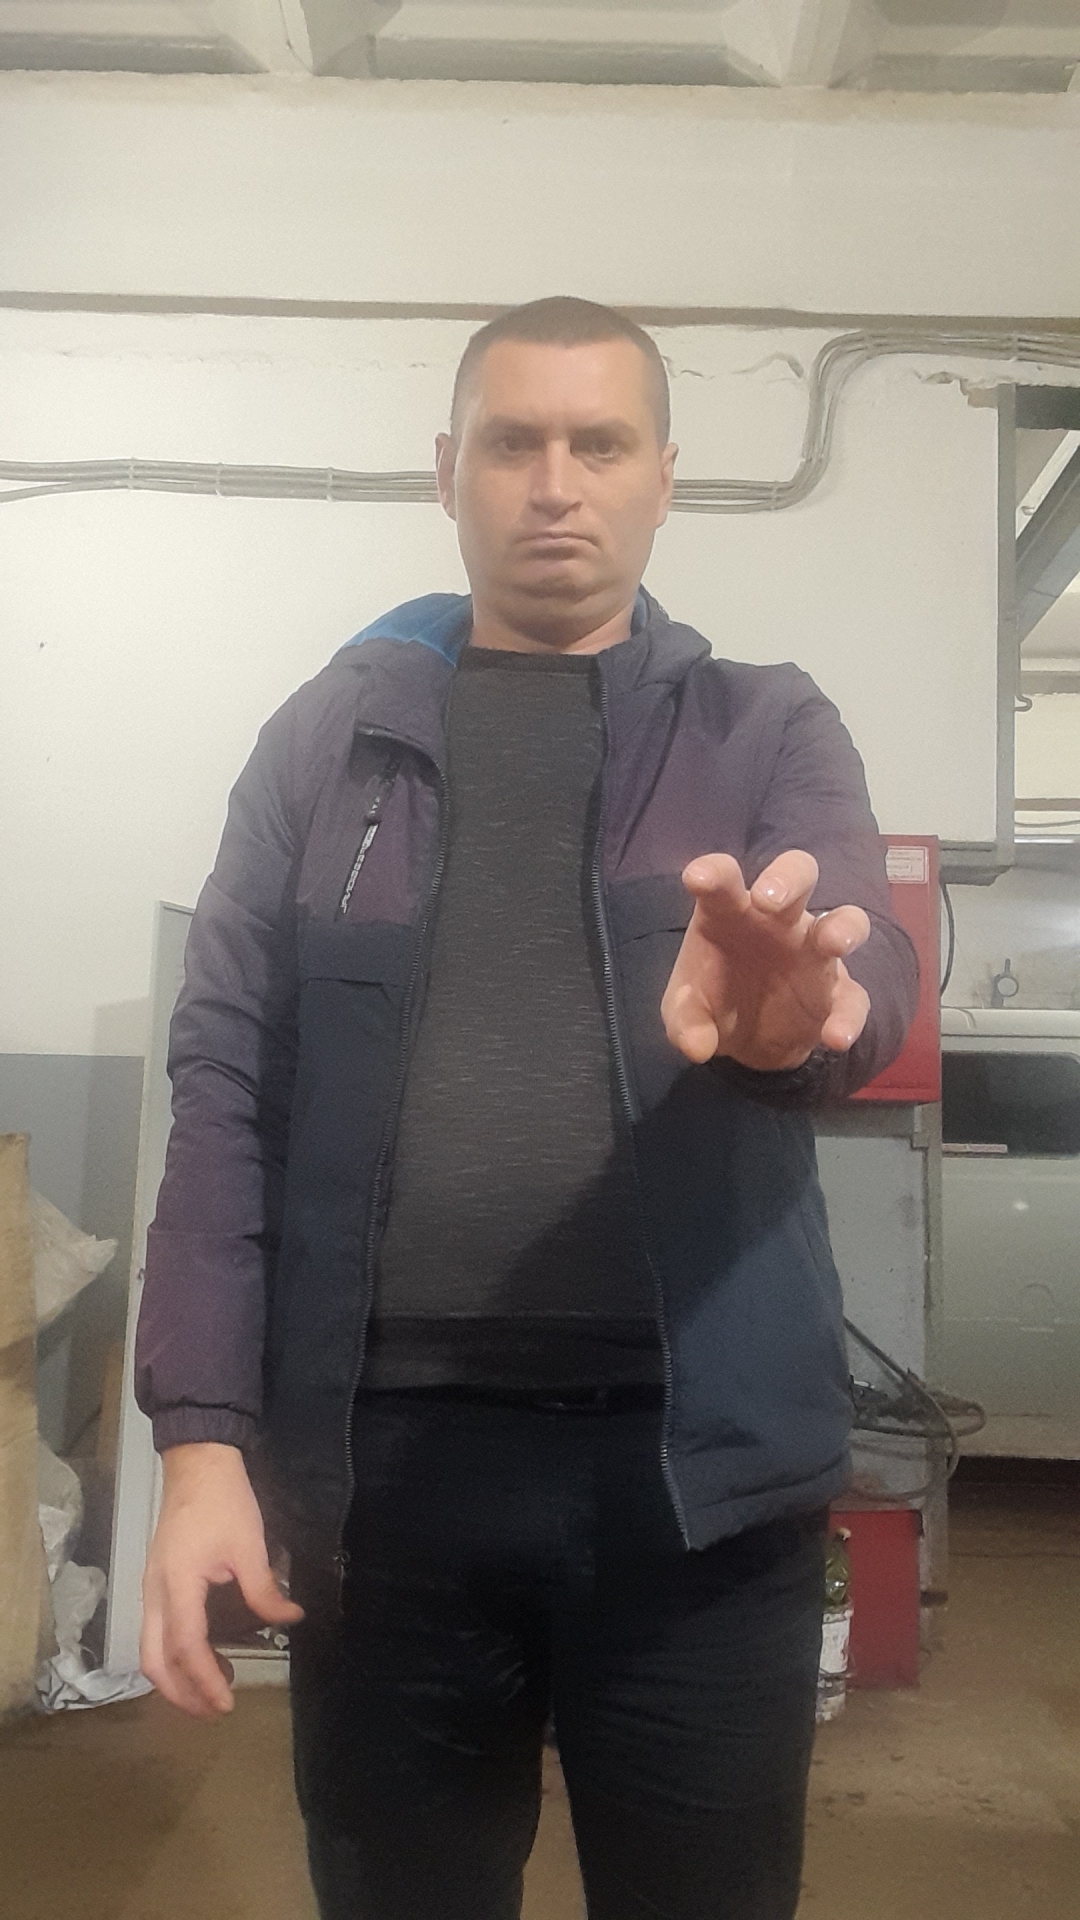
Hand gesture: grabbing